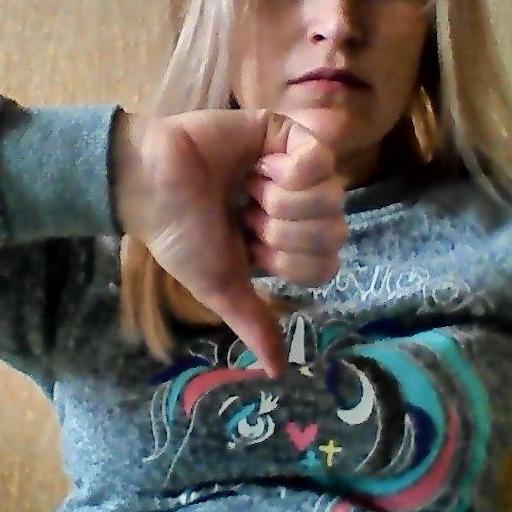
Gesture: dislike